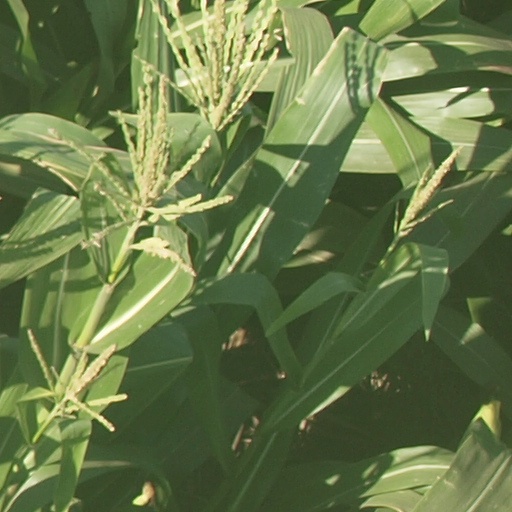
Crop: maize; corn